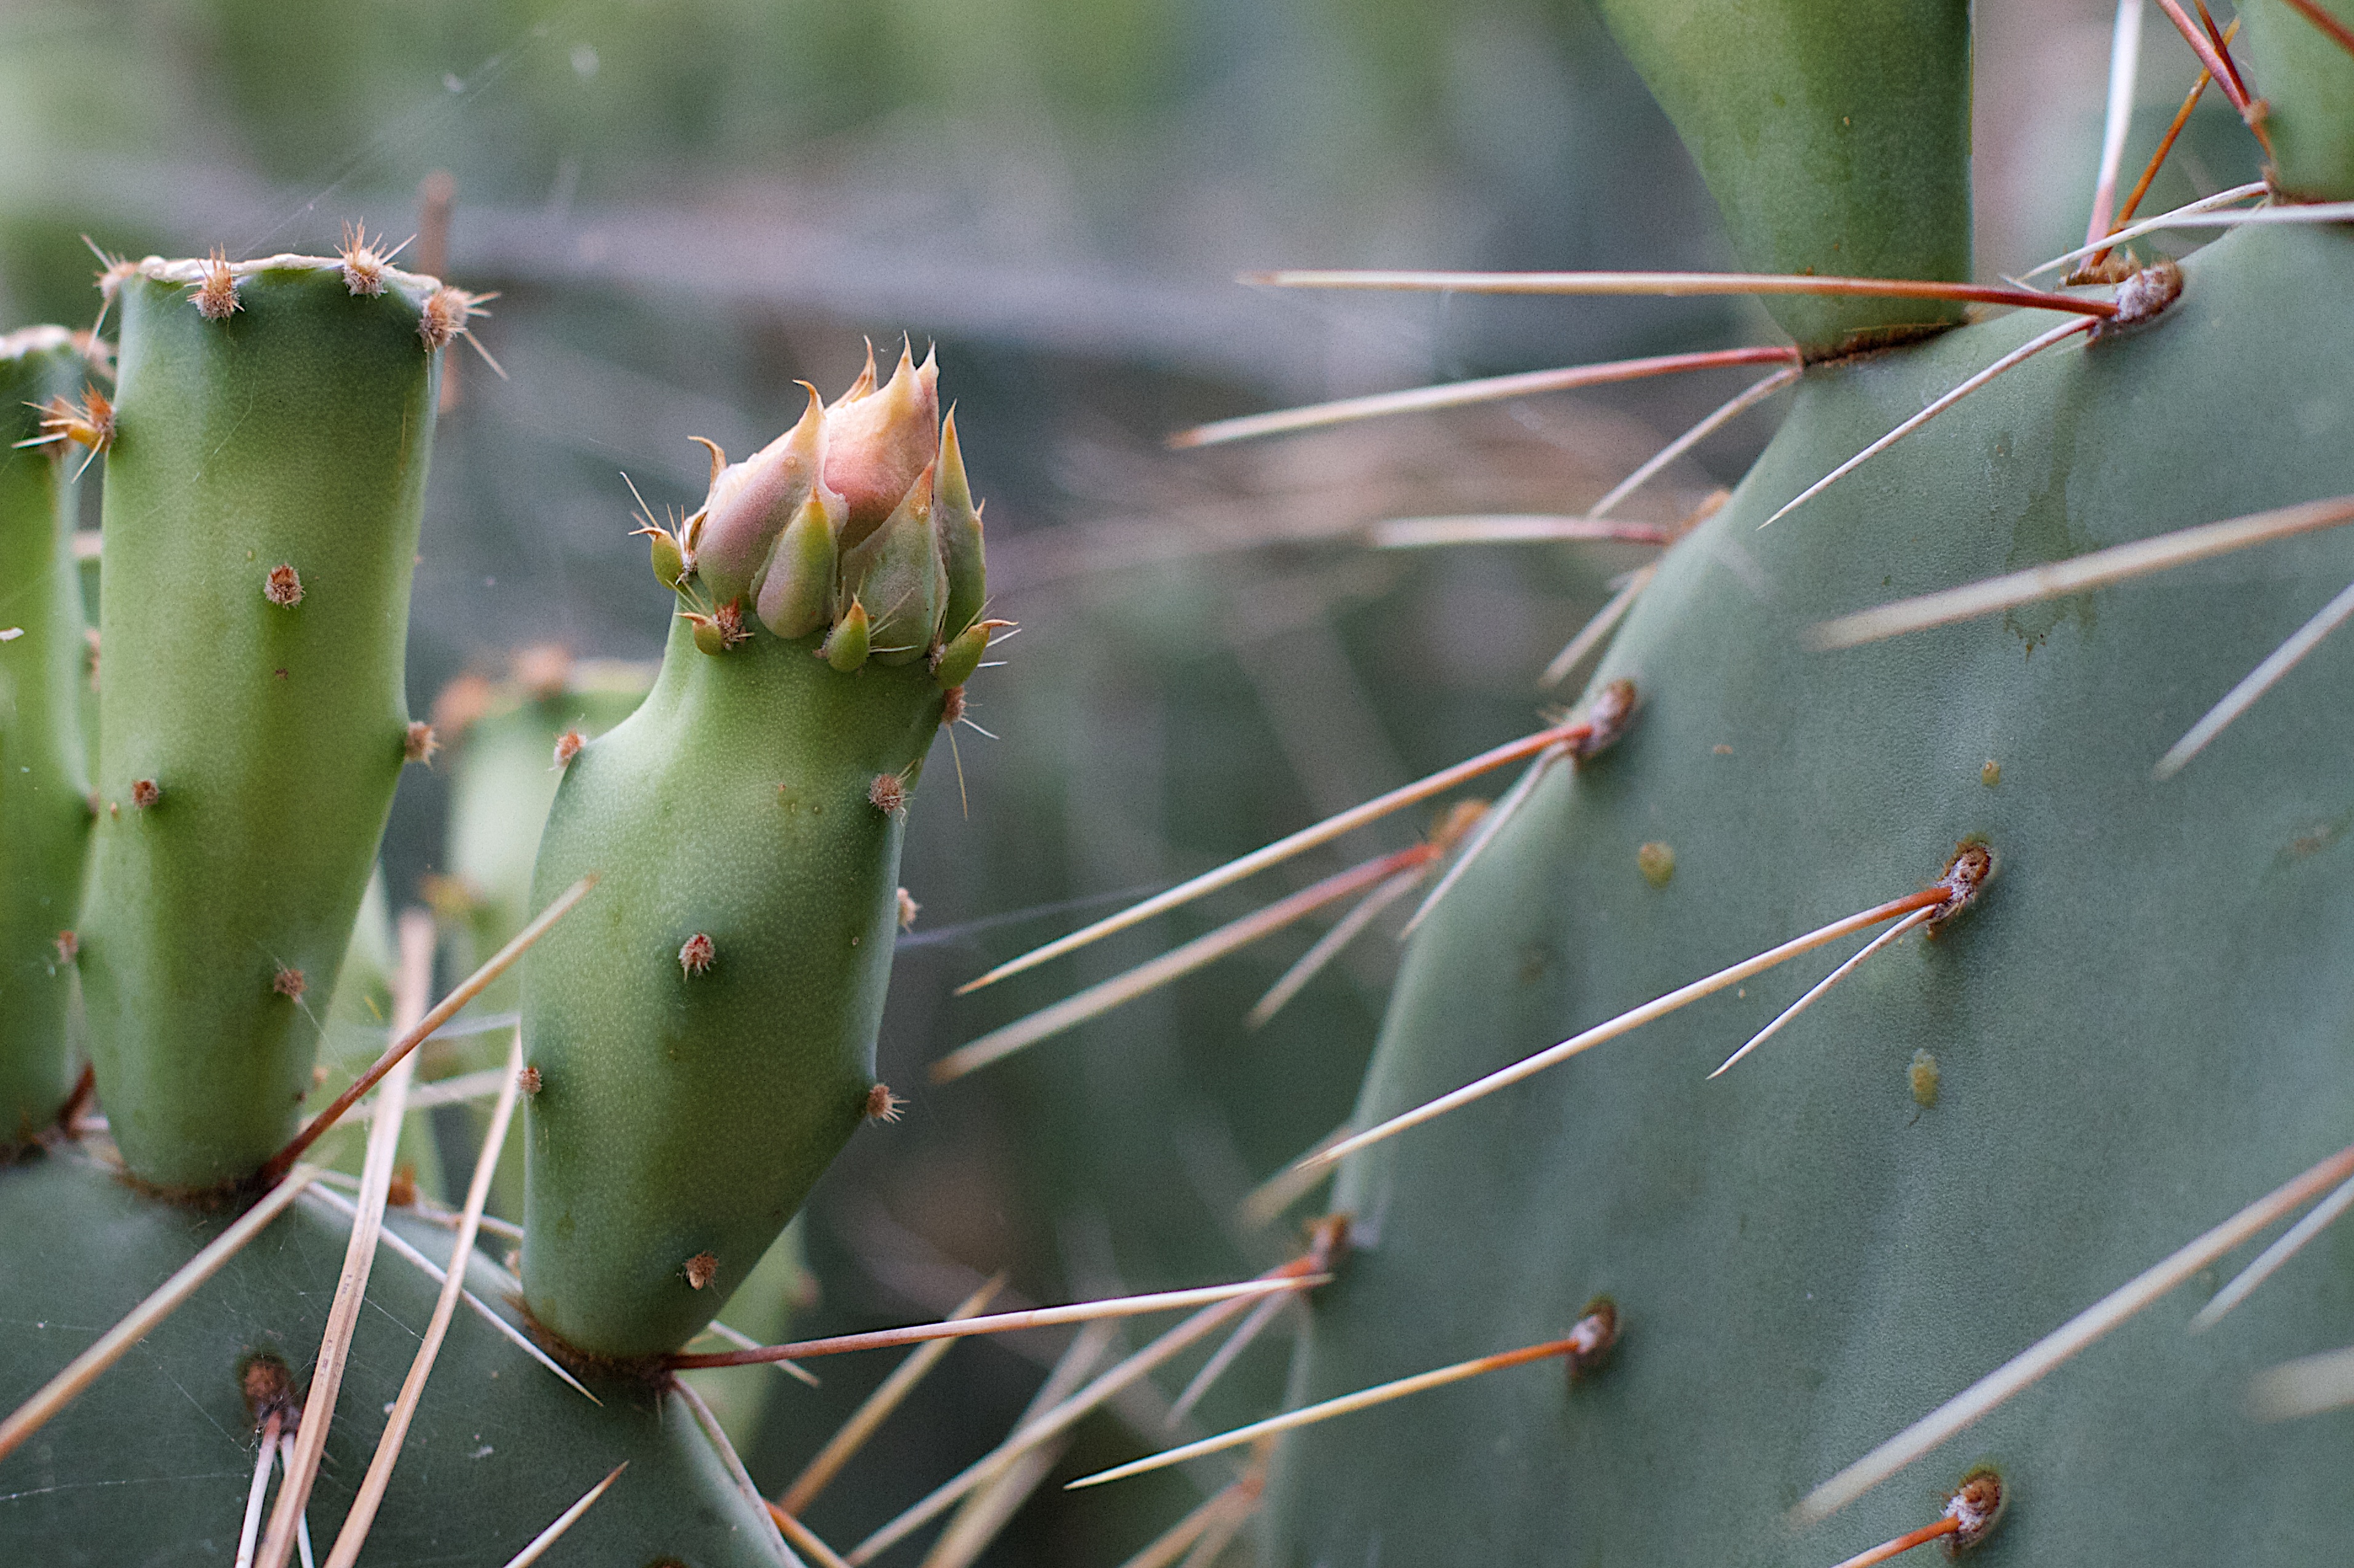
cactus, plant, leaf, flower, botany, flora, fauna, caryophyllales, flowering plant, prickly pear, plant stem, land plant, thorns spines and prickles, hedgehog cactus, nopal, san pedro cactus, barbary fig